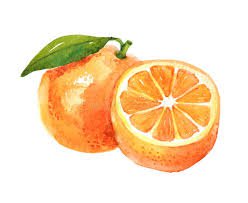
Label: Orange